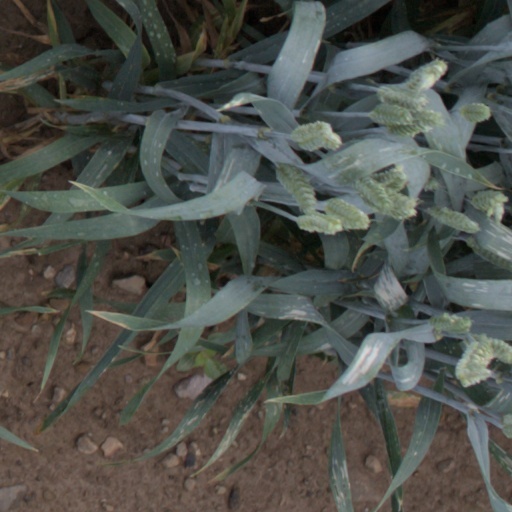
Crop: wheat